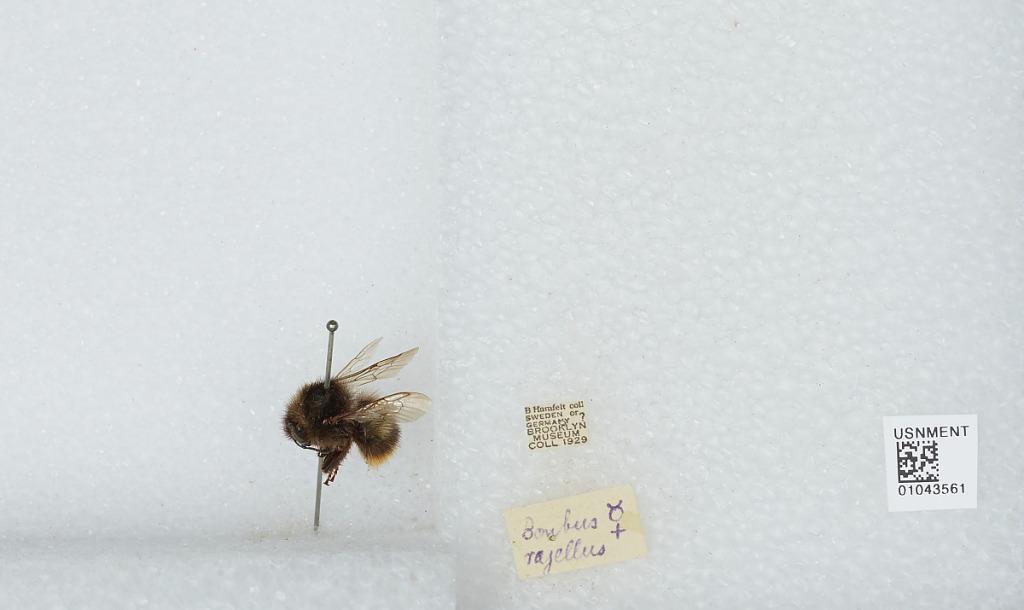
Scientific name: Bombus sp.
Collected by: B. Hamfelt
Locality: Sweden or Germany